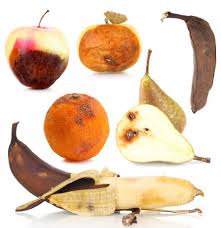
Label: trash